Sharona

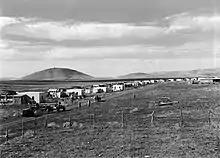
Sharona 1947, Mount Tabor in distance

In 1938, a moshav was established by members of the Gordonia organization, with the cost borne by the Palestine Jewish Colonization Association and the Agricultural Workers Federation.